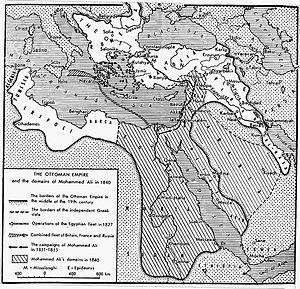
4 janvier : le général Damrémont prend Oran. Conformément à la convention signée avec la France le 18 décembre 1830, le bey de Tunis Husayn propose ses services à la France. Il espère obtenir Constantine pour son frère Mustapha et placer Ahmed bey, un autre prince tunisien, au gouvernement d’Oran, ce qui est fait le 4 février. Mais les violences exercées par ses troupes en Algérie font scandale et Paris ne ratifie pas la convention. Ce revirement nuira aux relations franco-tunisiennes, alors que, en offrant ses services à l’occupant, le bey s’est compromis aux yeux des musulmans. Le 17 août, la France prend directement en charge l’administration d’Oran.